Bart Santana

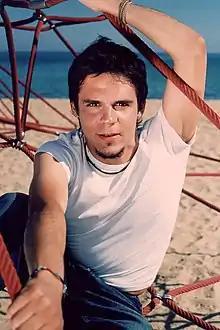
Bartolomé Santana in 2004

Bartolomé Santana (stage name, Bart Santana, Huelva, 1980) is a Spanish actor mainly known by his television roles.